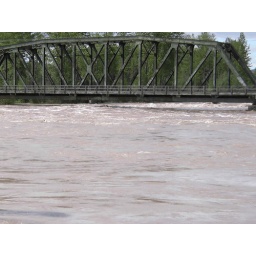
The water level is about 6 feet below the train bridge. Interesting when the big trees are coming down!